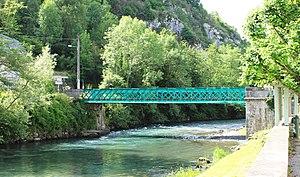
Pont de Lortet (Hautes-Pyrénées)
Lortet est une commune française située dans le département des Hautes-Pyrénées, en région Occitanie. La commune est connue pour ses grottes, l'une, découverte en 1873, recelant des vestiges préhistorique, l'autre fortifiée au XIIe siècle.